Ahakista

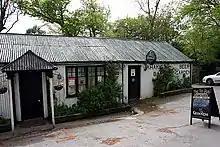
The 'tin pub'

There are two pubs in the area - both with beer gardens. One of these pubs, known locally as the 'tin pub', has a corrugated-iron roof and walls.